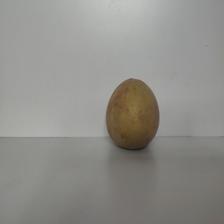
Size: Large